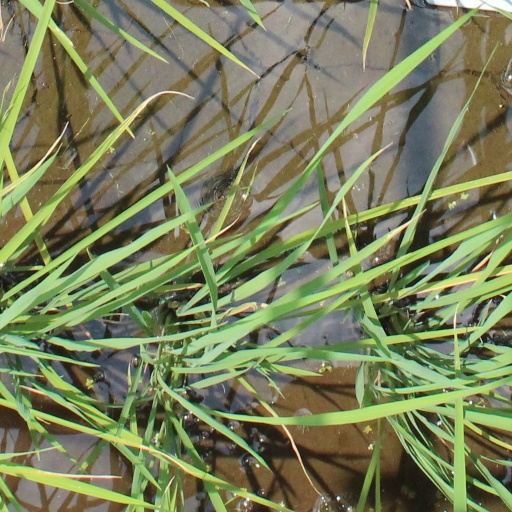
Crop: rice